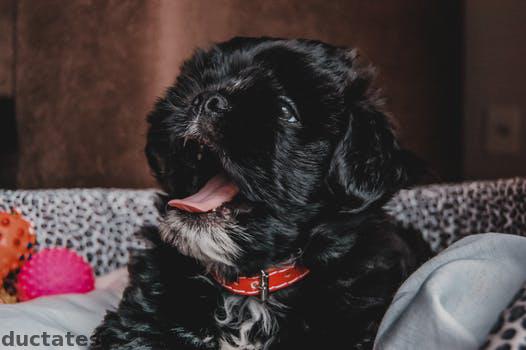
Label: Watermark